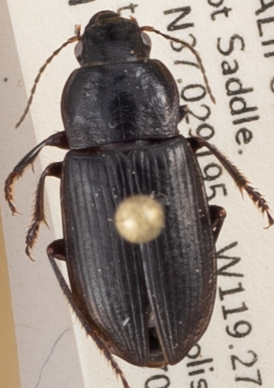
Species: Anisodactylus similis
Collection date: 2019-07-03
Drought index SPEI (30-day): -0.17
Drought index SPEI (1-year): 0.39
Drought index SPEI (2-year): -0.03